Destruction of Kalisz

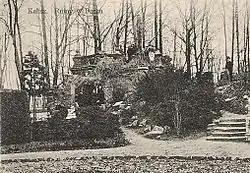
The Great Park in Kalisz, before 1914

After taking their hostages with them, the Germans started to retreat from the city in late afternoon. An hour later, artillery fire was laid down on the city from nearby hills. It was very efficient as Kalisz is located in a deep valley. Additionally, the Germans had ordered the day before that all citizens should illuminate their homes, which helped in directing the fire. This continued for several days, with the Germans staging short raids into the city. As the shelling started fires, general panic broke out, and even as the Germans threatened to kill anybody escaping, people tried to escape by whatever means they had. Large crowds of panic-stricken people, including children and the elderly with any possessions they could grab, were running from the city, which became almost deserted. On August 5, 10,000 people fled the shelled town. The Germans took additional hostages, mistreating them and even killing some. Only after the intervention of the Catholic Church, were some released and others sent to POW camps in Cottbus in Germany.